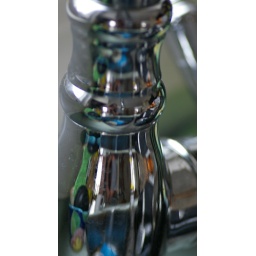
My apparently filthy kitchen faucet. Stuck in the house while the freezing rain comes pouring down.